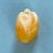
Maize quality: Good